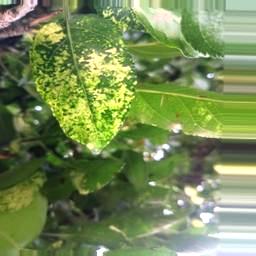
Label: Apple_Mosaic